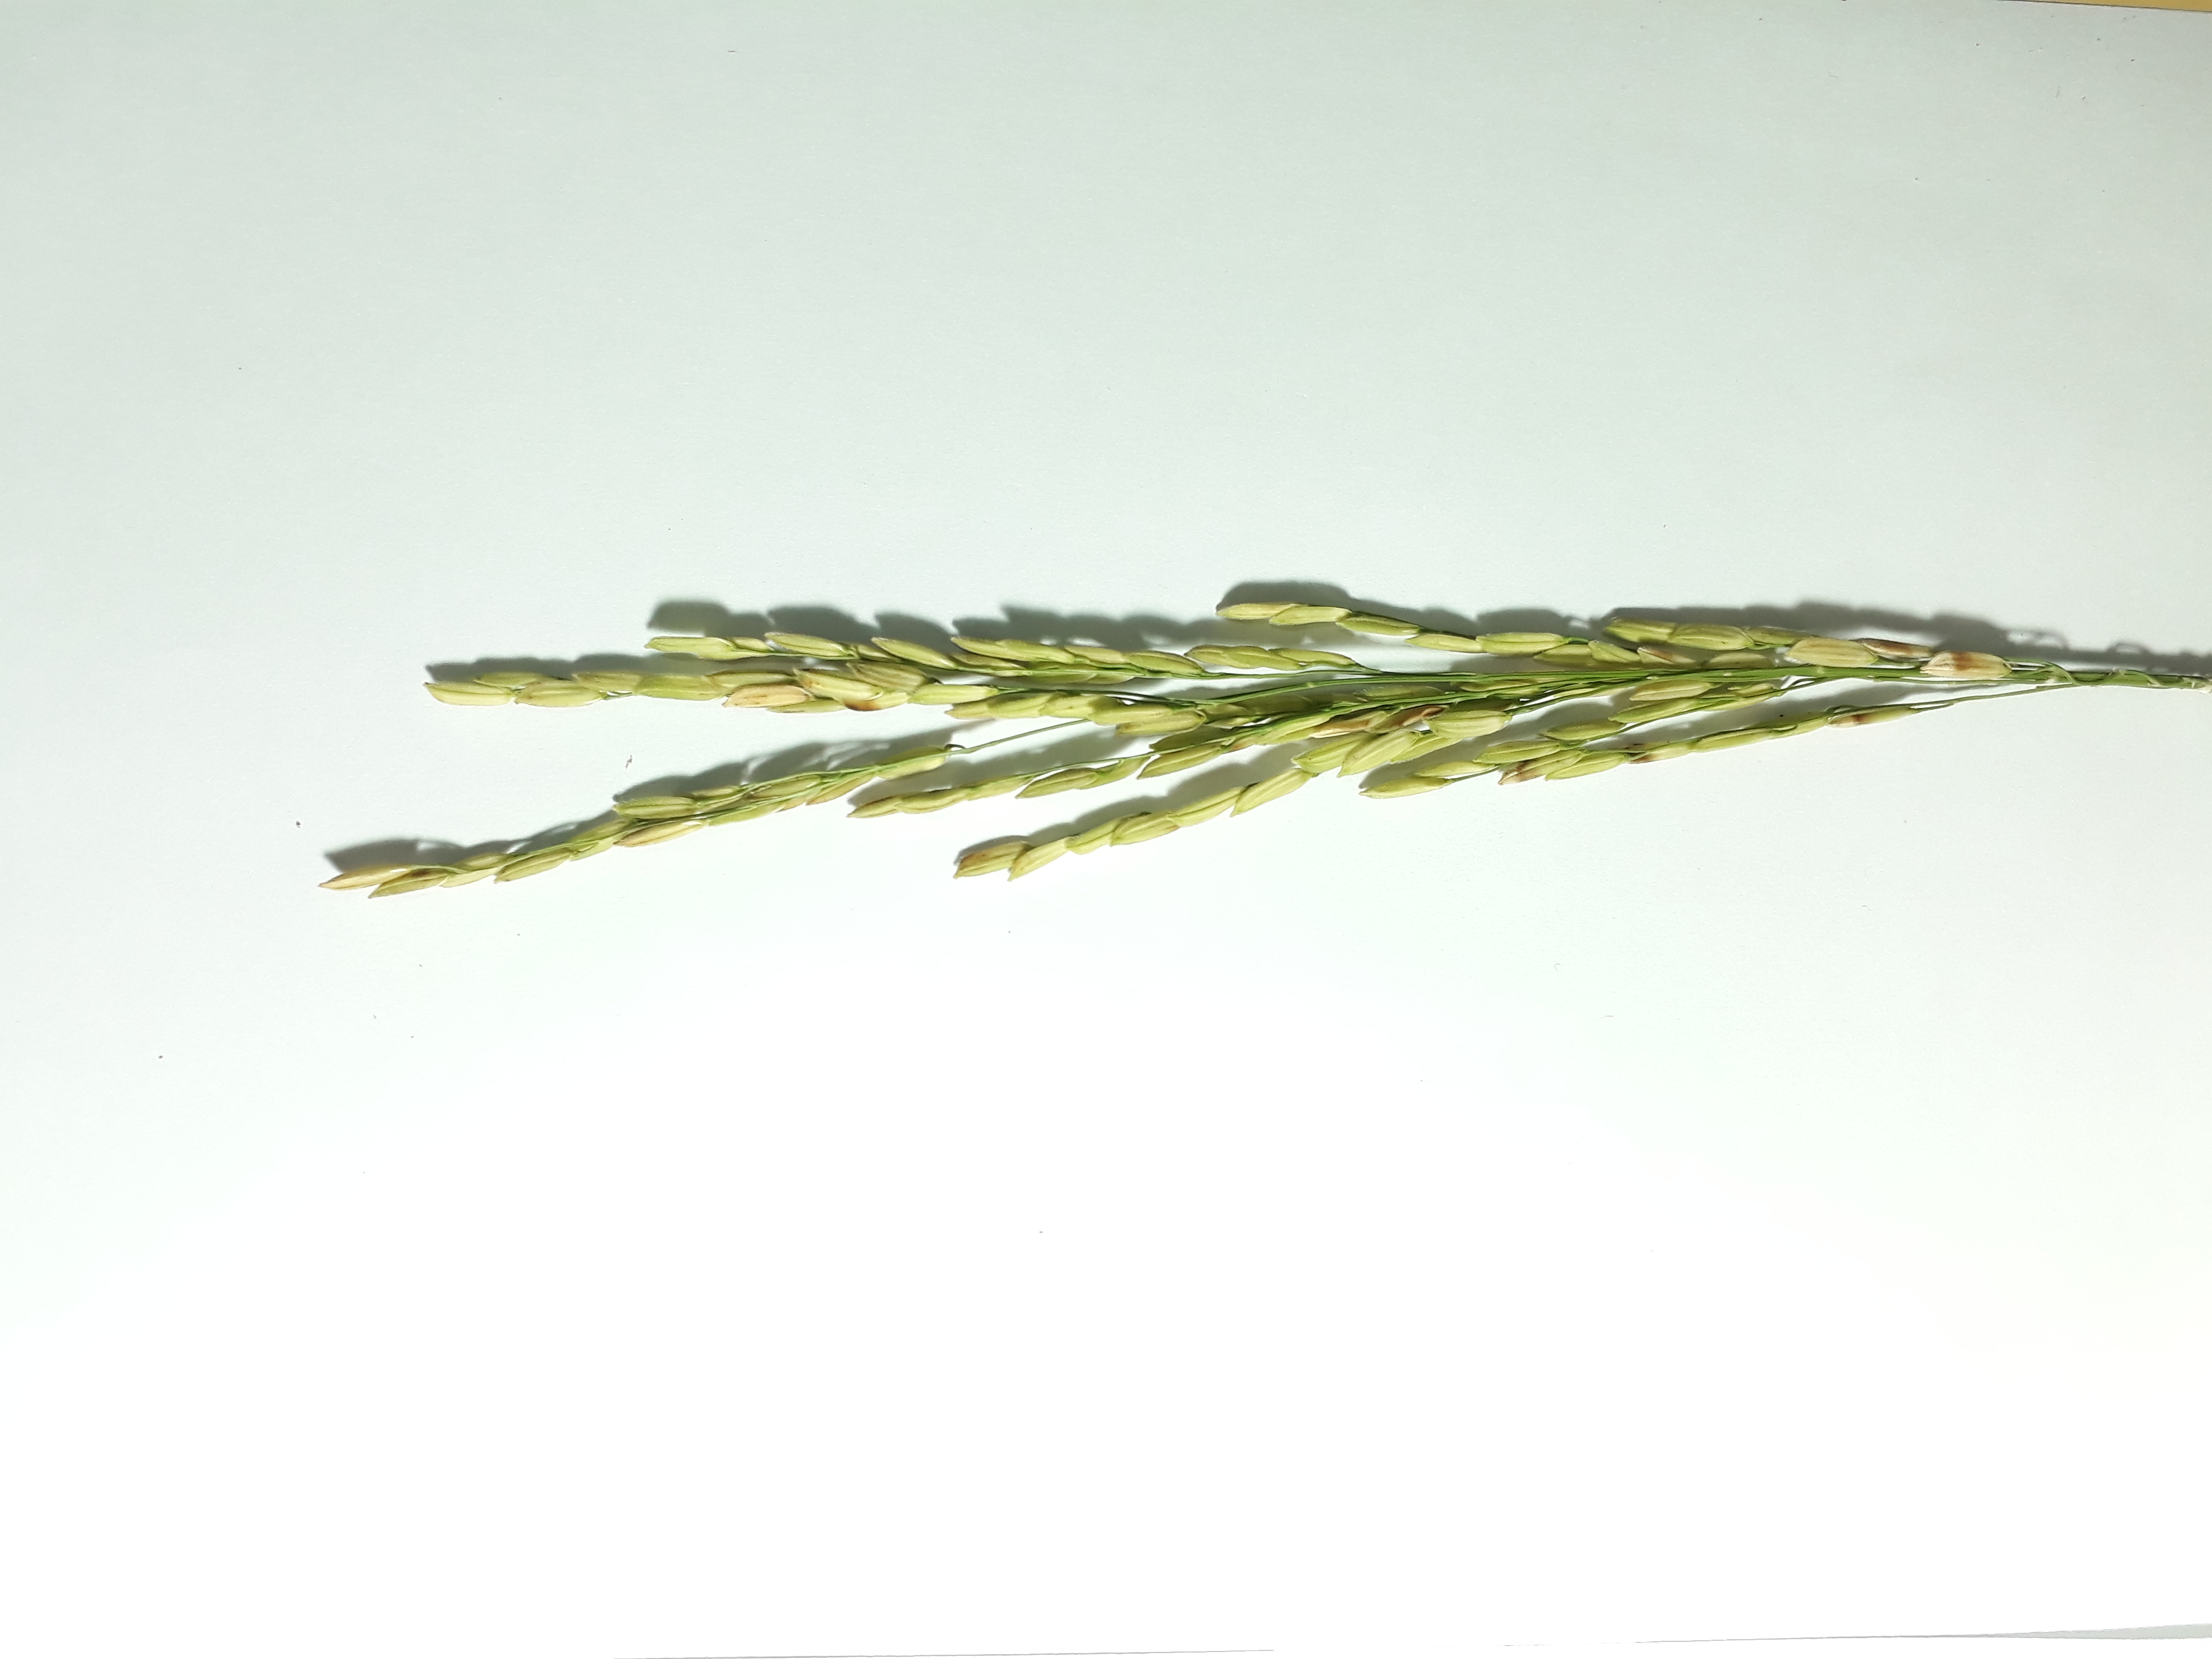
Label: Healthy